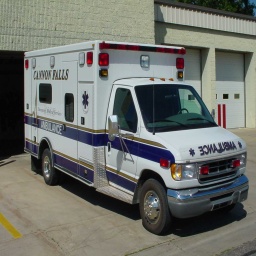
Label: ambulance